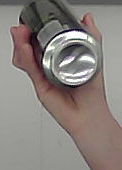
Product: monster_energydrink